NX Zero

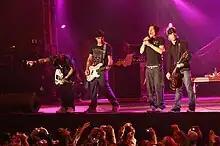
NX Zero in 2007

NX Zero was a Brazilian rock band formed in 2001 in São Paulo, the band consisted of members Di Ferrero (vocals), Gee Rocha (guitar and backing vocals), Daniel Weksler (drums), Caco Grandino (bass) and Fi Ricardo (guitar).